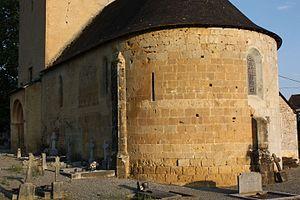
Eglise de Lannecaube, Pyrénées Atlantiques
Lannecaube est une commune française située dans le département des Pyrénées-Atlantiques en région Nouvelle-Aquitaine.